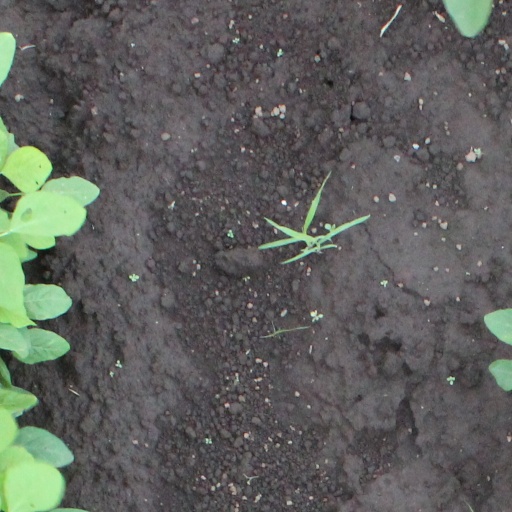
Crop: soybean